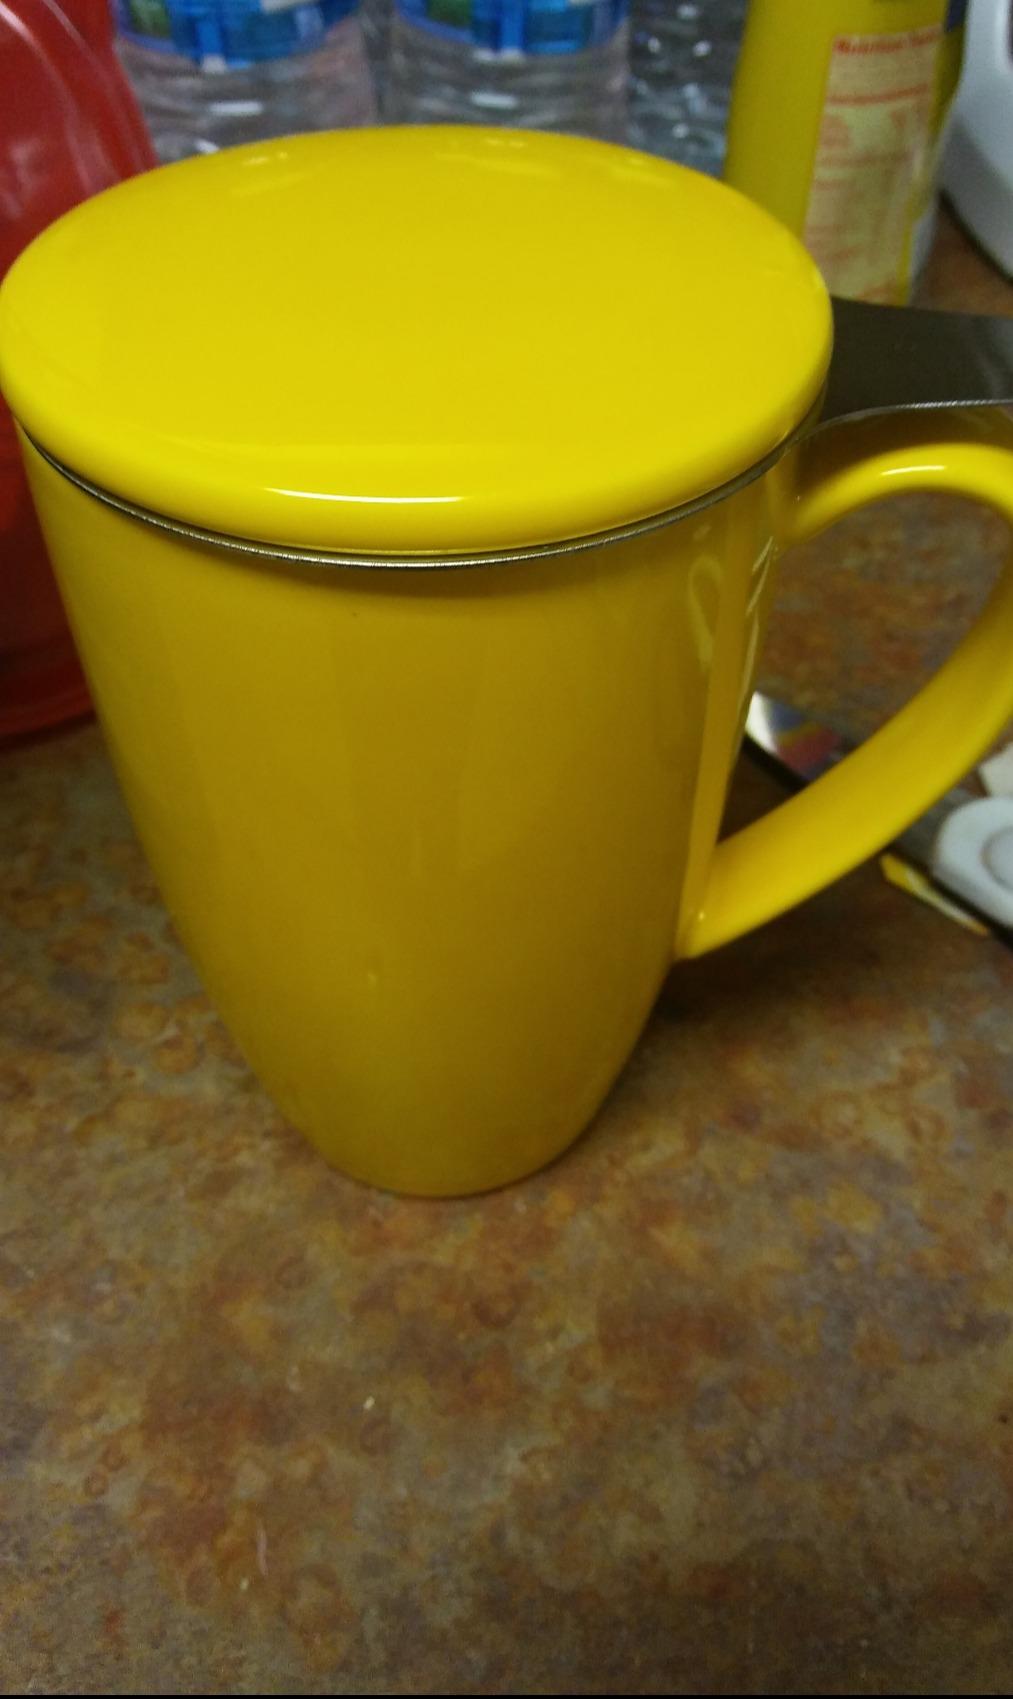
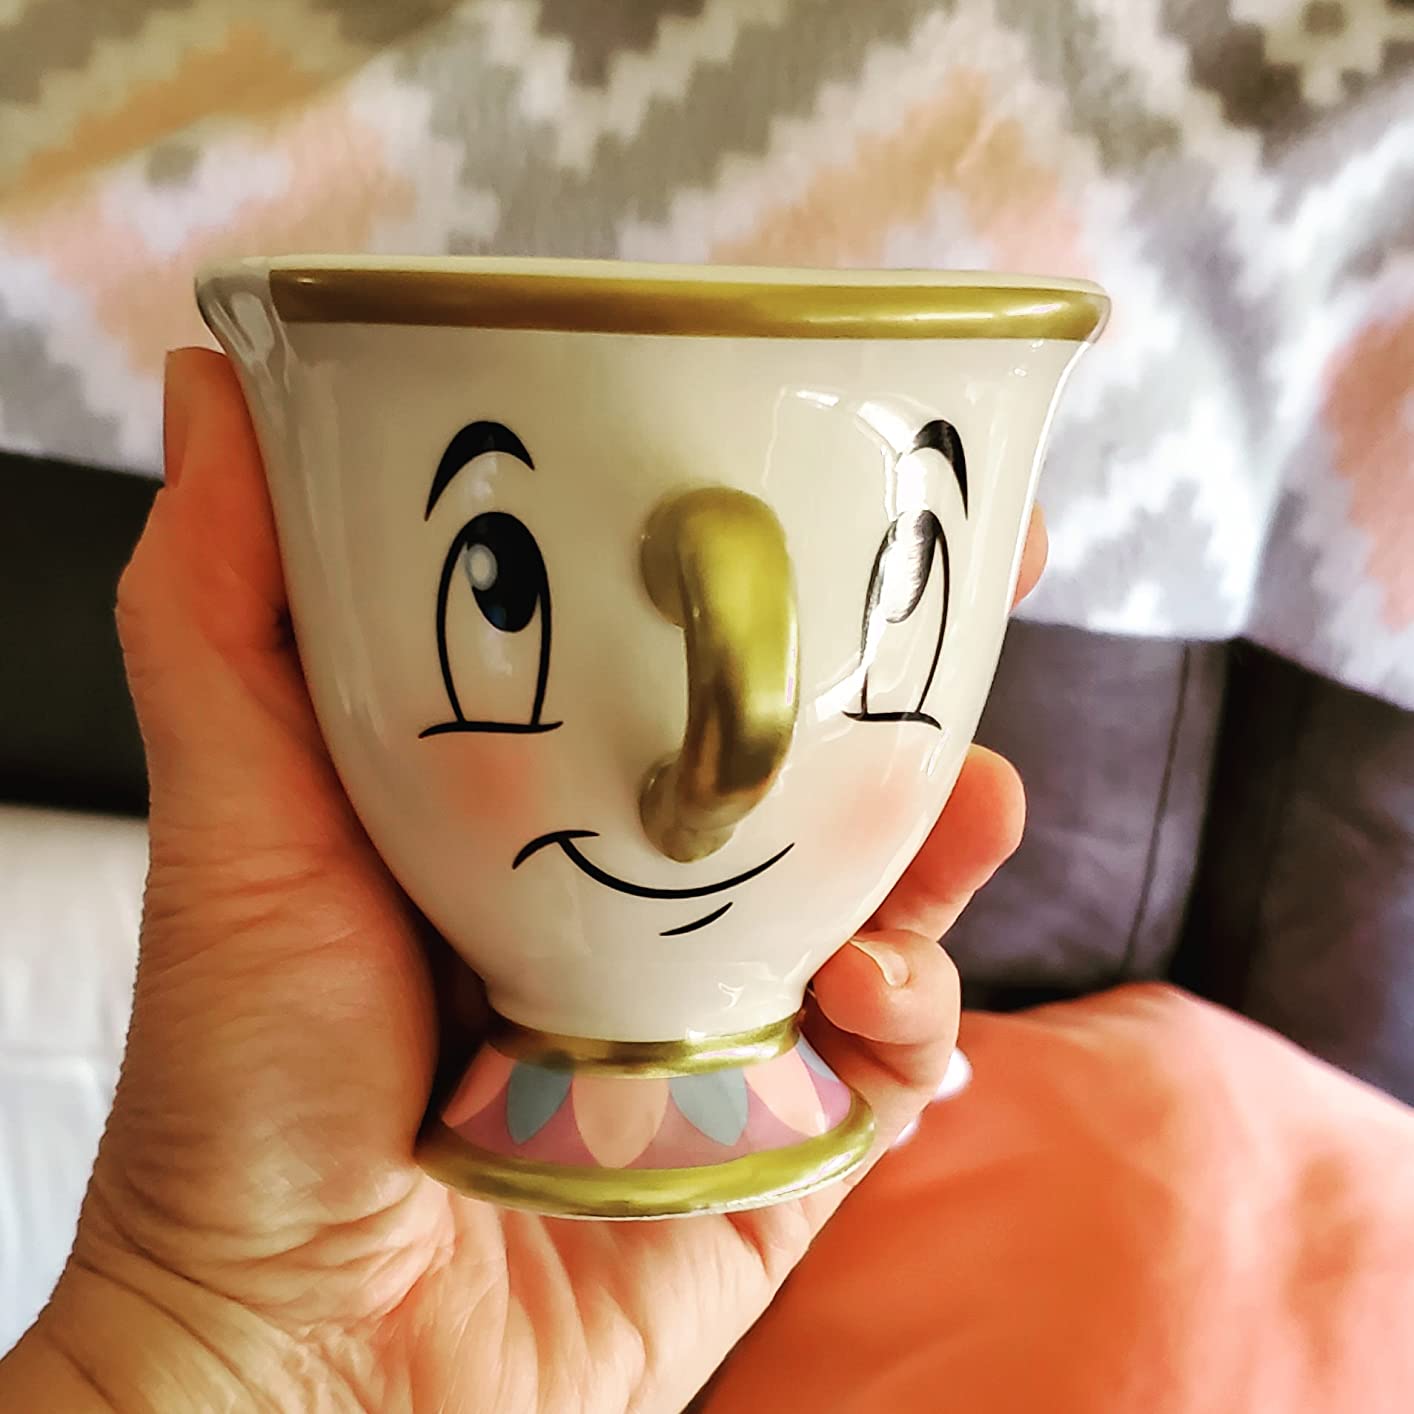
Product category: items_mug
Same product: no